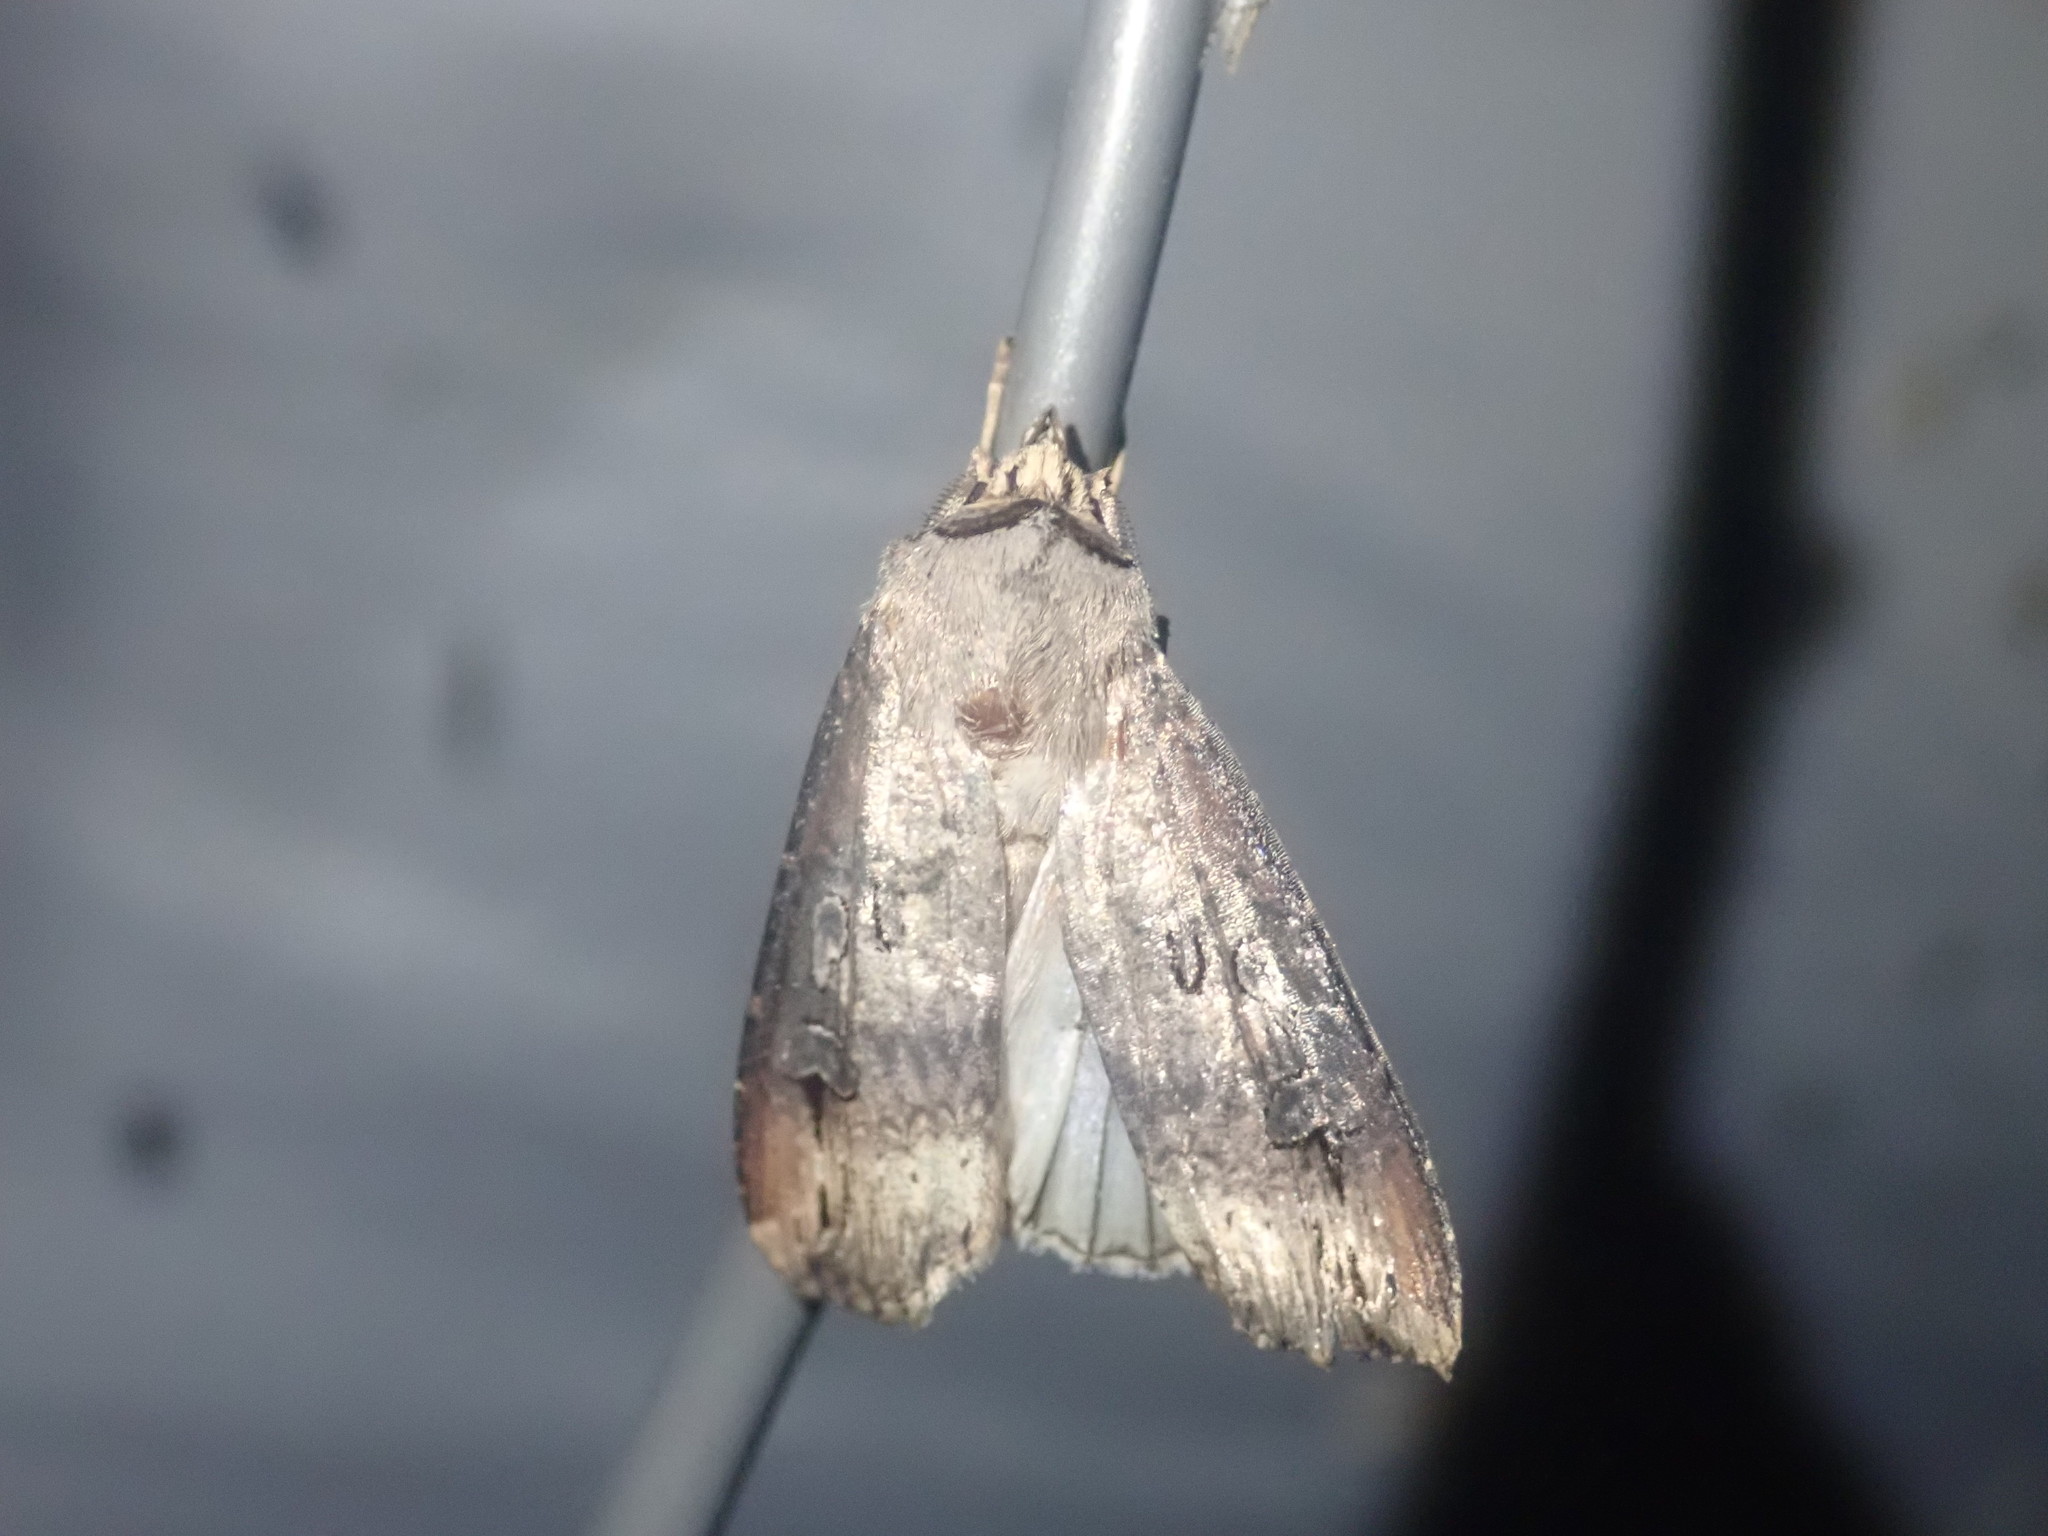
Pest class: cutworms